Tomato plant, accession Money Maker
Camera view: vertical (180 deg); turntable rotation: 330 degrees
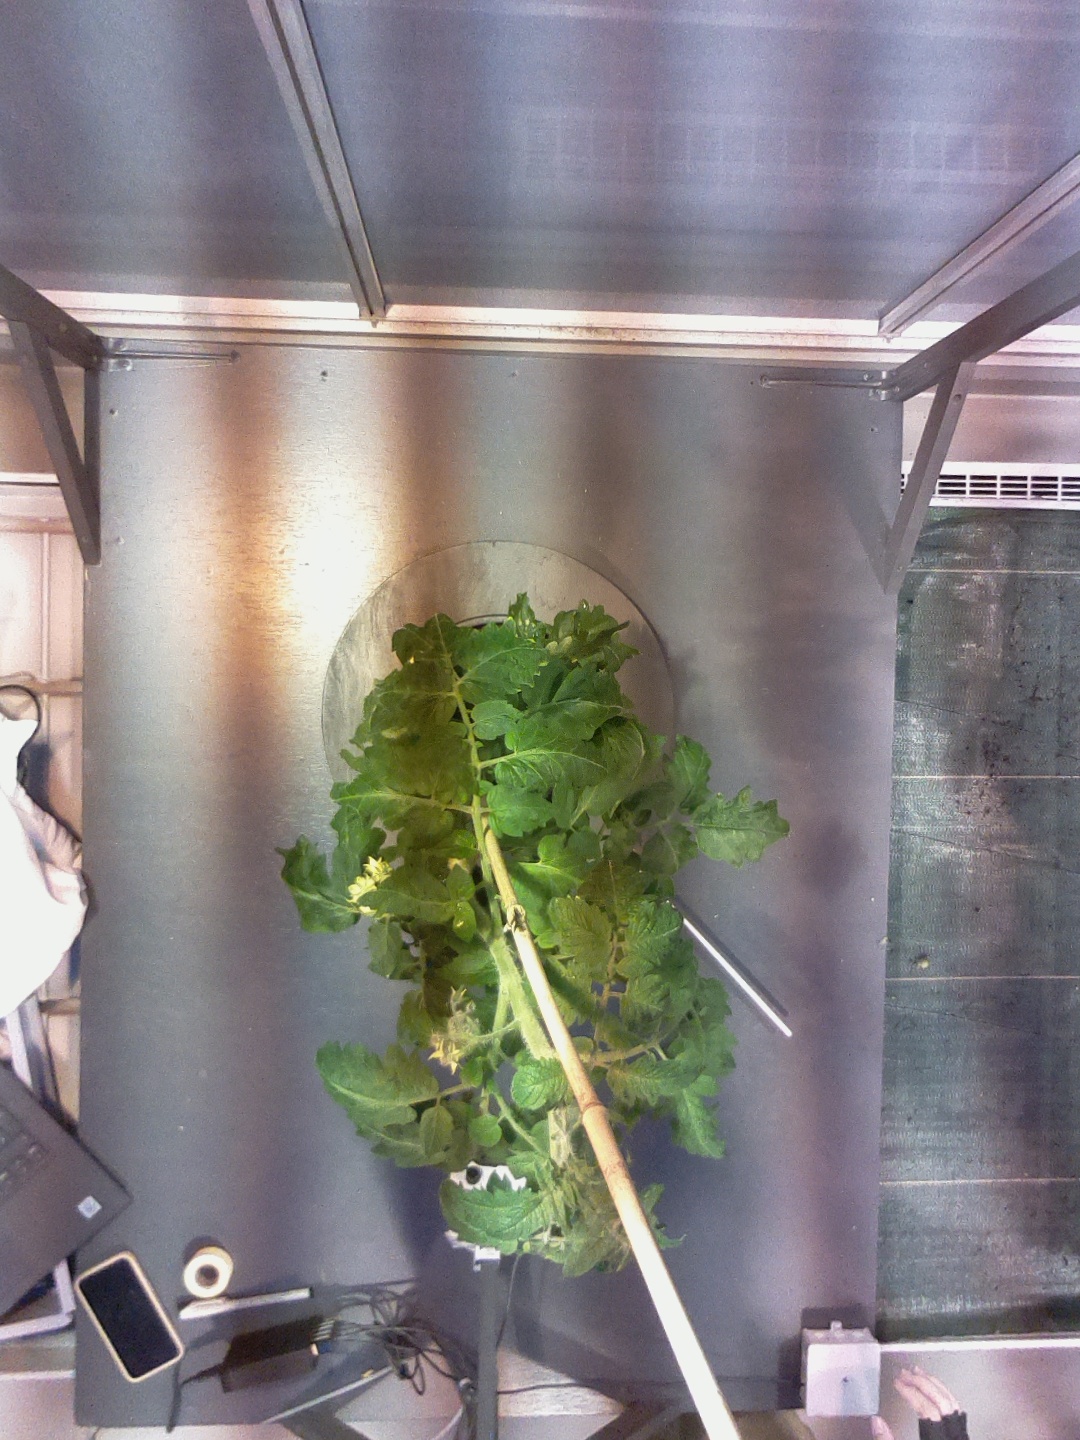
BBCH growth stage 65: Full flowering, 50%-60% of flowers open, first petals falling